Betina

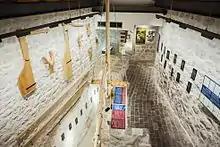
Museum of wooden shipbuilding

"Betina museum of wooden shipbuilding" was officially opened on 14 August 2015. Museum preserves traditional knowledges of small wooden shipbuilding, which takes place in Betina, island Murter, from the middle od 18th century. Betina has a long continuing tradition of shipbuilding, and today is one of a few remaining centers of small wooden shipbuilding in Croatian Adriatic coast. There are many types of ships that were built in Betina, from small boat kaić (4m long) to cargo ships (27m long).